Superman and Lois Lane

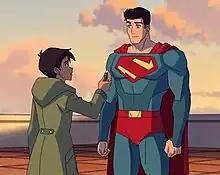
Lois and Superman in the animated series "My Adventures with Superman" voiced by Alice Lee and Jack Quaid

"" aired on Kids' WB from September 1996 to February 2000. Tim Daly voiced Superman/Clark Kent, and Dana Delany voiced Lois Lane.